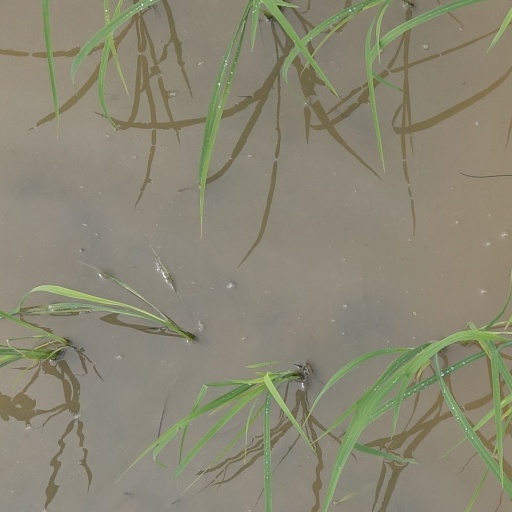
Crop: rice